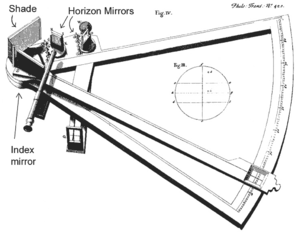
L'octant est un ancien instrument de navigation, utilisé en mer pour faire le point. Successeur du quartier de Davis et prédécesseur du sextant, c'est un instrument à réflexion qui permet de mesurer une hauteur d'astre au-dessus de l'horizon. Son nom vient du latin octans qui signifie « huitième partie d'un tout ; arc de 45° ». Son ouverture angulaire est effectivement de 45°, mais il permet, par sa géométrie, de mesurer une hauteur d'astre jusqu'à 90°.